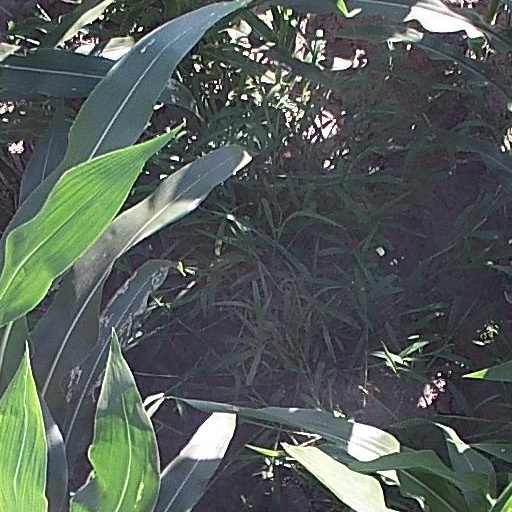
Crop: maize; corn